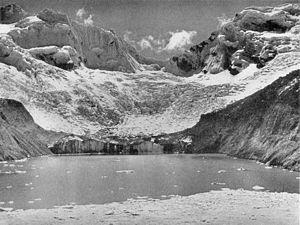
Le Palcacocha — graphie hispanisée du Quechua Pallqaqucha, signifiant littéralement pallqa, p'allqa, p'alqa carrefour, intersection et qucha lac — est un lac glaciaire situé dans la cordillère des Andes, dans la province de Huaraz, région d'Ancash au nord-ouest du Pérou.